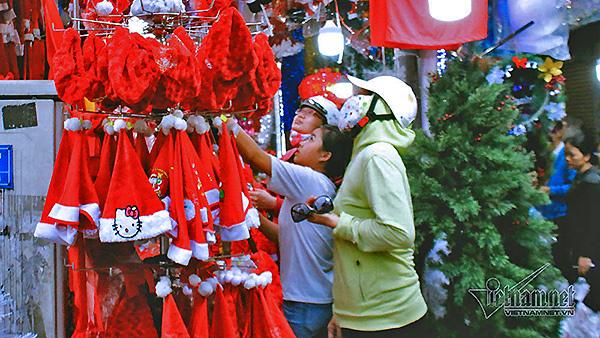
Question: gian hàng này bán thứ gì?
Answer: bán quần áo ông già noel